DeepCool

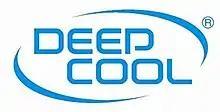
Old logo used until January 11, 2020

Beijing DeepCool Industries Co., Ltd. is a Chinese computer hardware manufacturer headquartered in Beijing. Founded in 1996, the company produces a range of products including air and water CPU coolers, computer cases, power supplies, computer peripherals, and accessories. DeepCool has a manufacturing facility in Shenzhen, and branch offices in the United States, Europe, and other Asian countries. The company name was inspired by the IBM supercomputer Deep Blue.